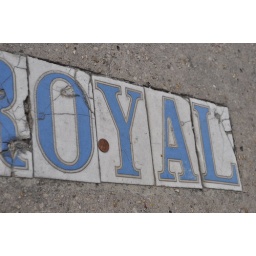
Street sign on the ground in New Orleans.